Regensburg Hauptbahnhof

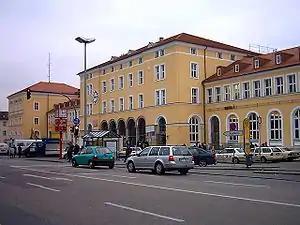
Entrance of the station

Regensburg Hauptbahnhof is the main railway station in the city of Regensburg in southern Germany.